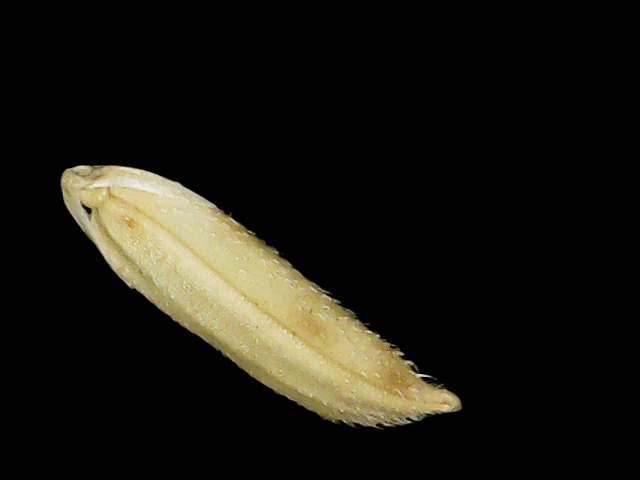
Rice variety: Binadhan11